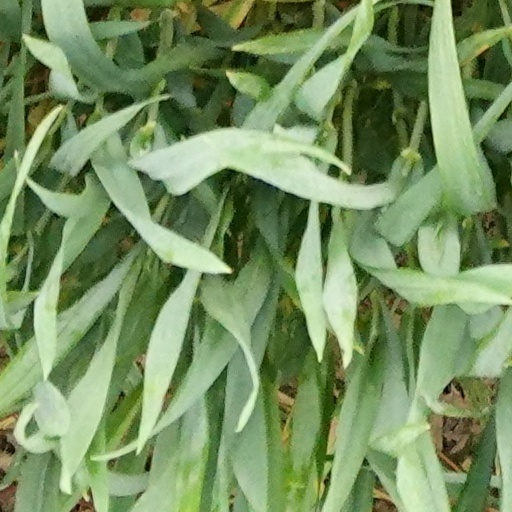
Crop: wheat